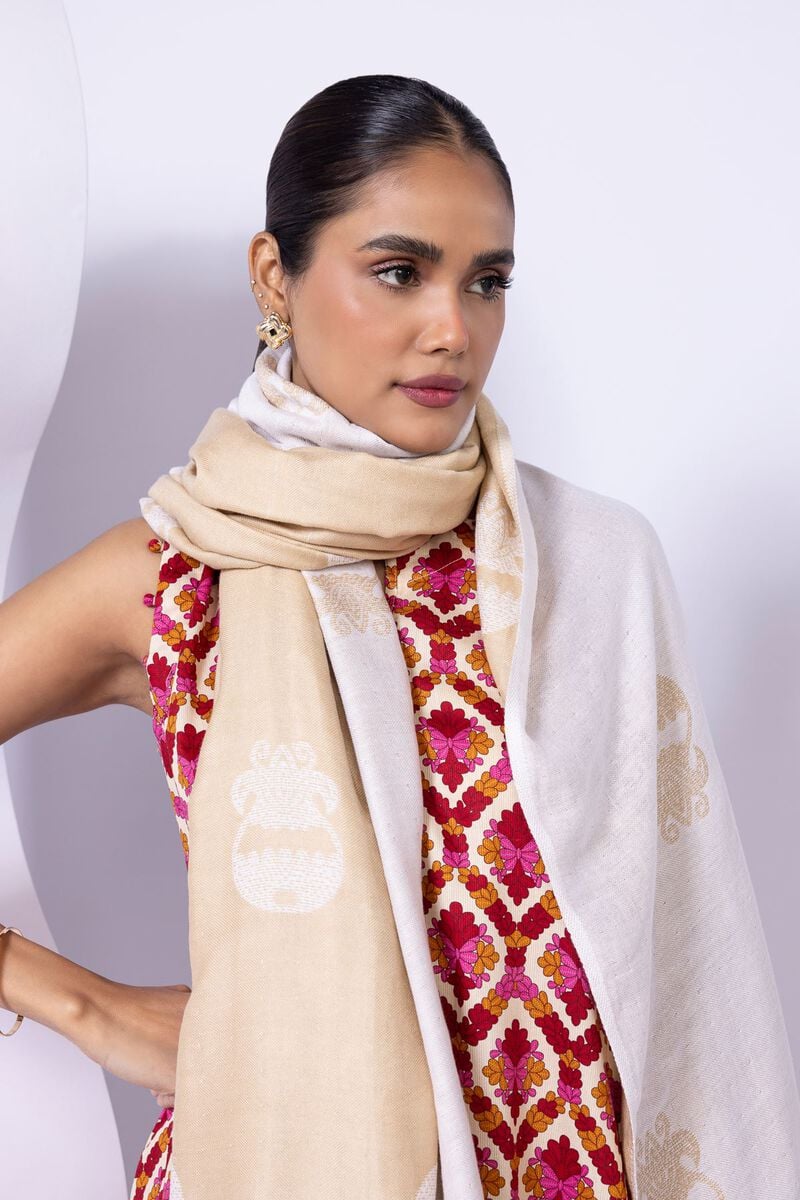
beige multi embroidered wool blend scarf